Wanniassa, Australian Capital Territory

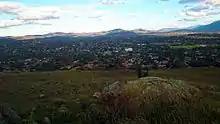
Looking south from Mt Taylor to Wanniassa overlooking Wanniassa Shops (center) and the district playing fields (right).

Wanniassa is underlain by Deakin Volcanics from the Silurian age 414 million years old – cream-green and purple rhyodacite in the eastern half, with tuff, agglomerate and rhyolite in the west.